Rudolf Kaufmann

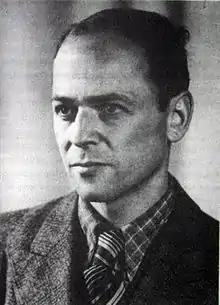

Rudolf Kaufmann (3 April 1909 – c. 1941), son of the physicist Walter Kaufmann, was a palaeontologist and geologist, and is best remembered for his work on allopatric speciation and punctuated equilibrium in the trilobite genus "Olenus" in the Upper Cambrian of Sweden and on the island of Bornholm. He was a brother-in-law of Curt Teichert, the well-known German-American palaeontologist and geologist. Studying the Upper Cambrian alum shales in Sweden, Kaufmann found that the trilobite genus "Olenus" occurred in an unbroken sequence of sediments covering a considerable period of geological time. He was thereby in a position to track the phylogenetic evolution of "Olenus", that is, the rise and fall of species within the genus and the changes in their morphology. He coined the idea of "Artabwandlung", which is the tendency of clade elements in the same environment to show the same morphological trends.